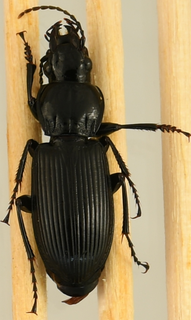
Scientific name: Pterostichus melanarius
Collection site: Woodworth Site (WOOD), plot WOOD_023